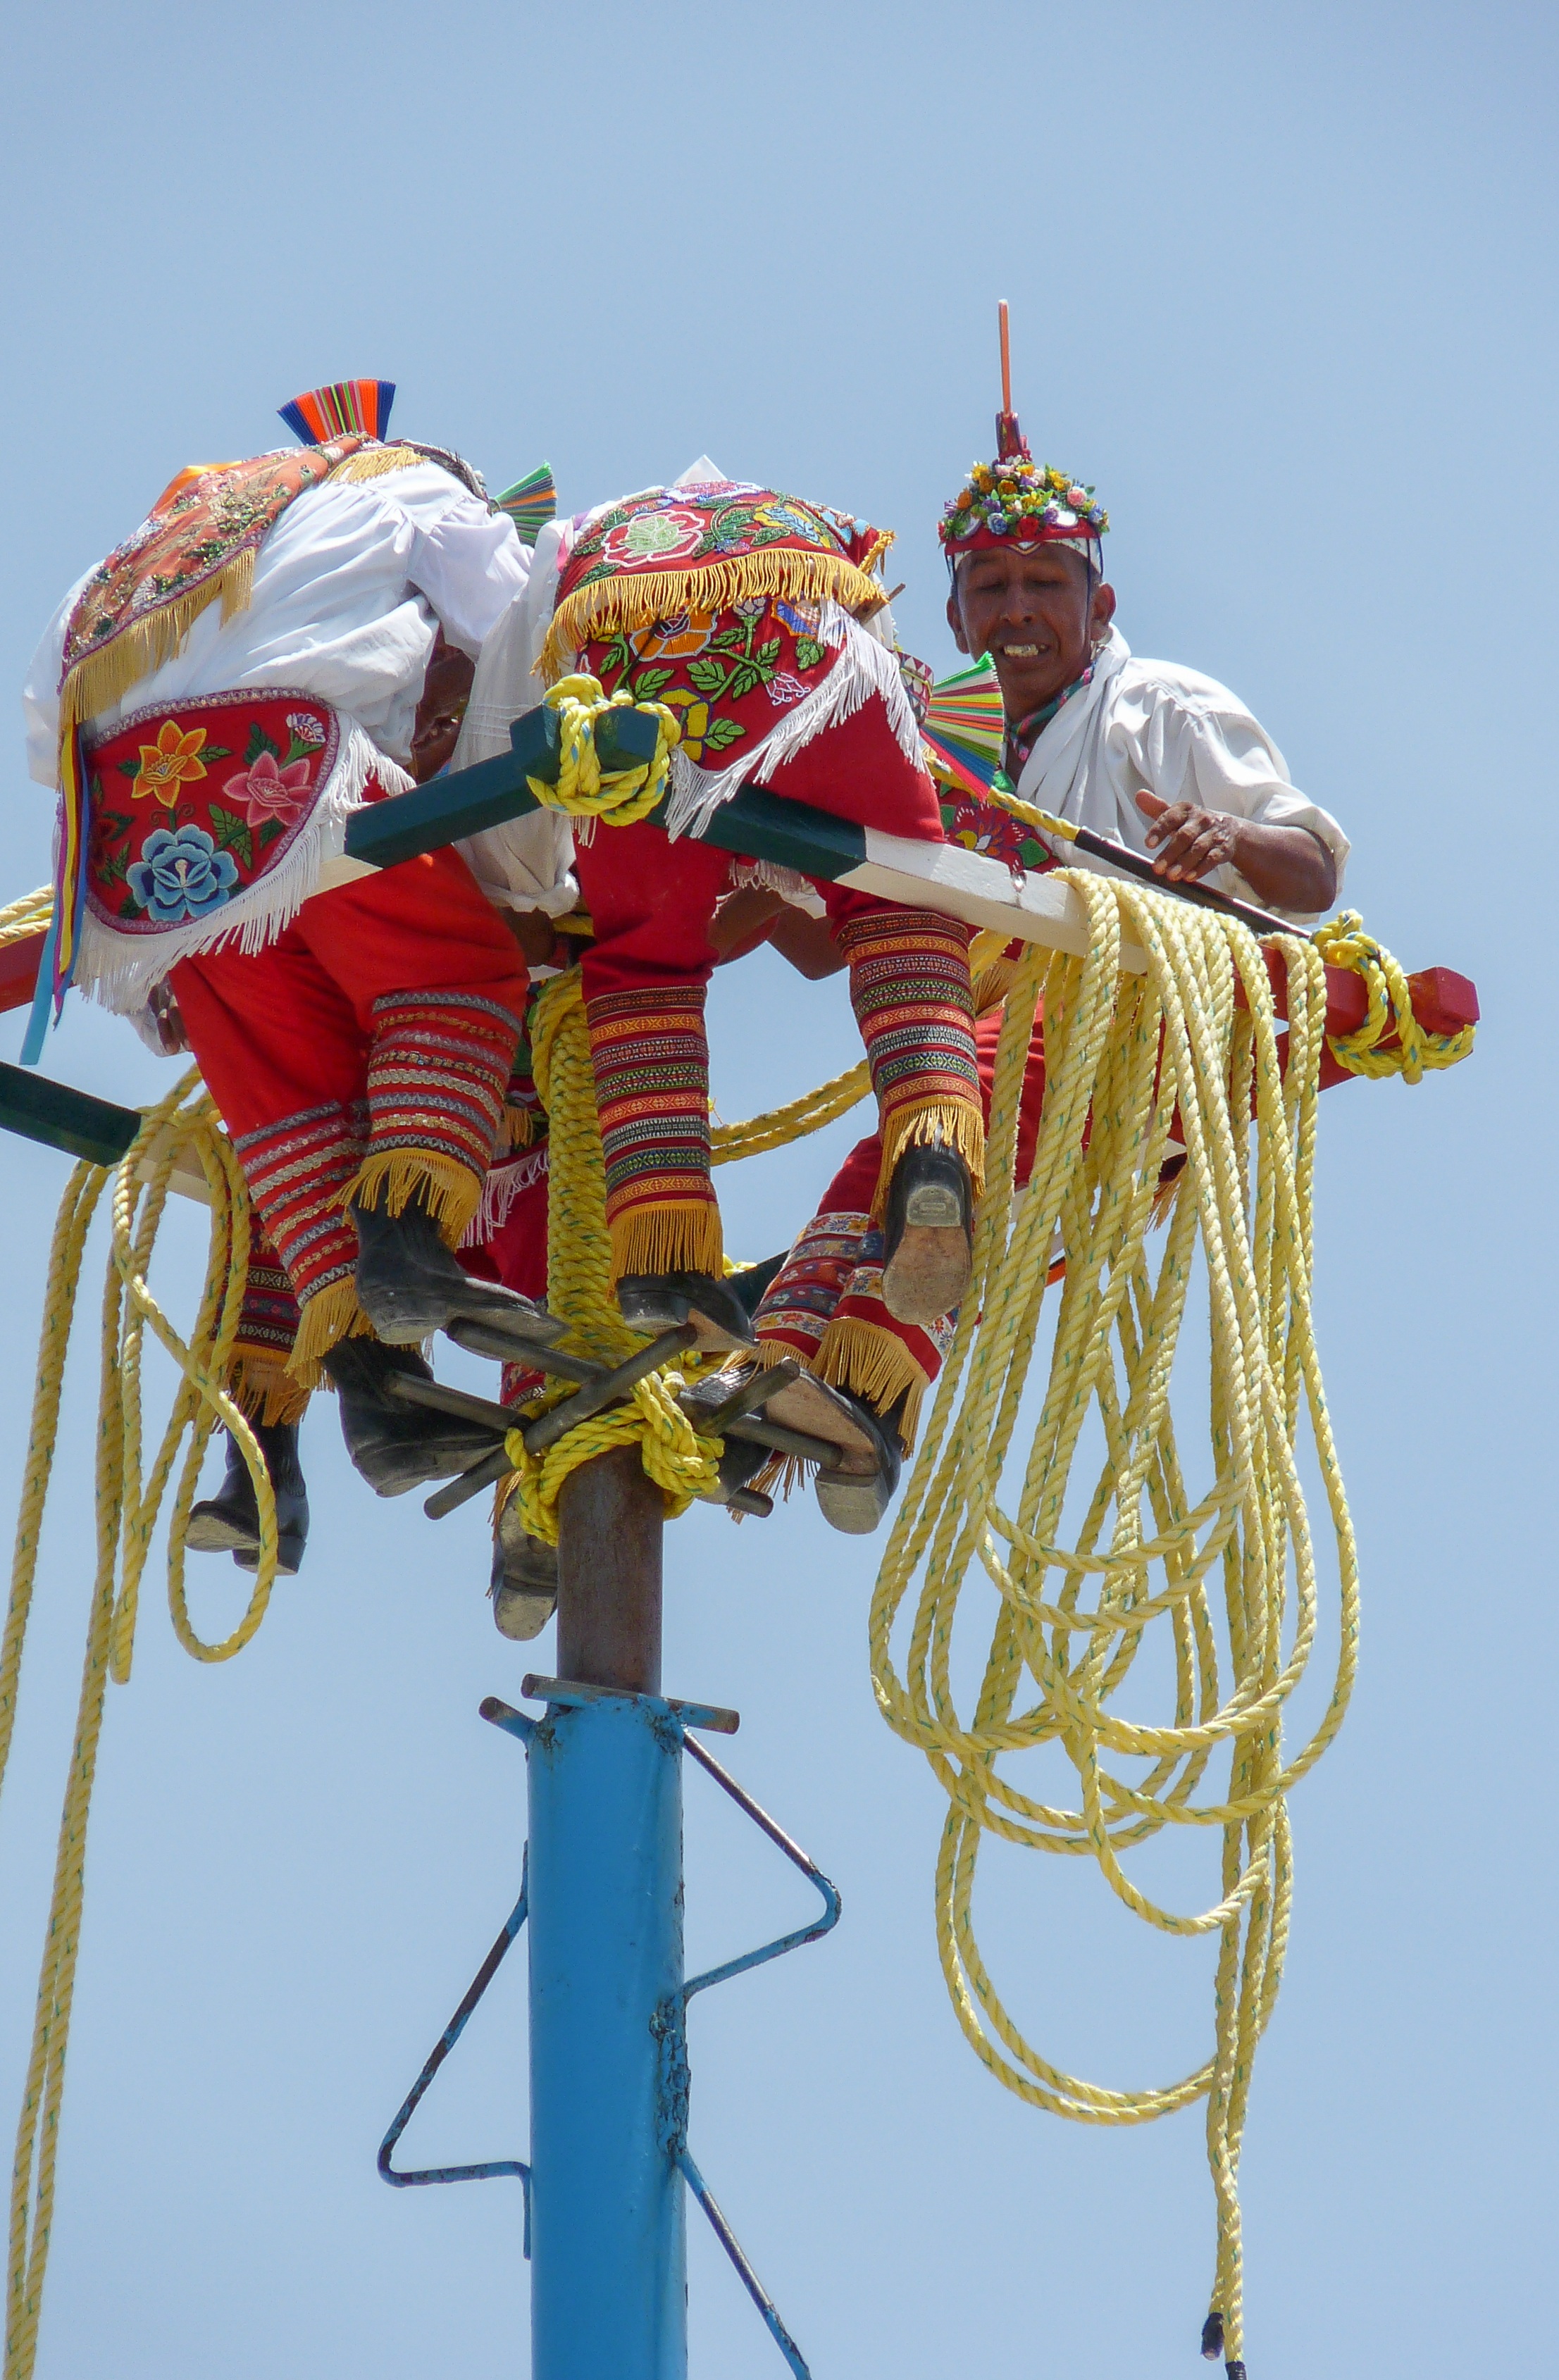
carnival, amusement park, mast, festival, mexico, strings, traditions, amusement ride, voladores